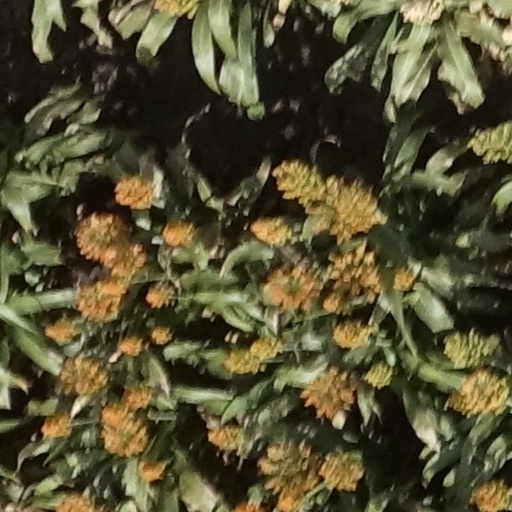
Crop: sorghum